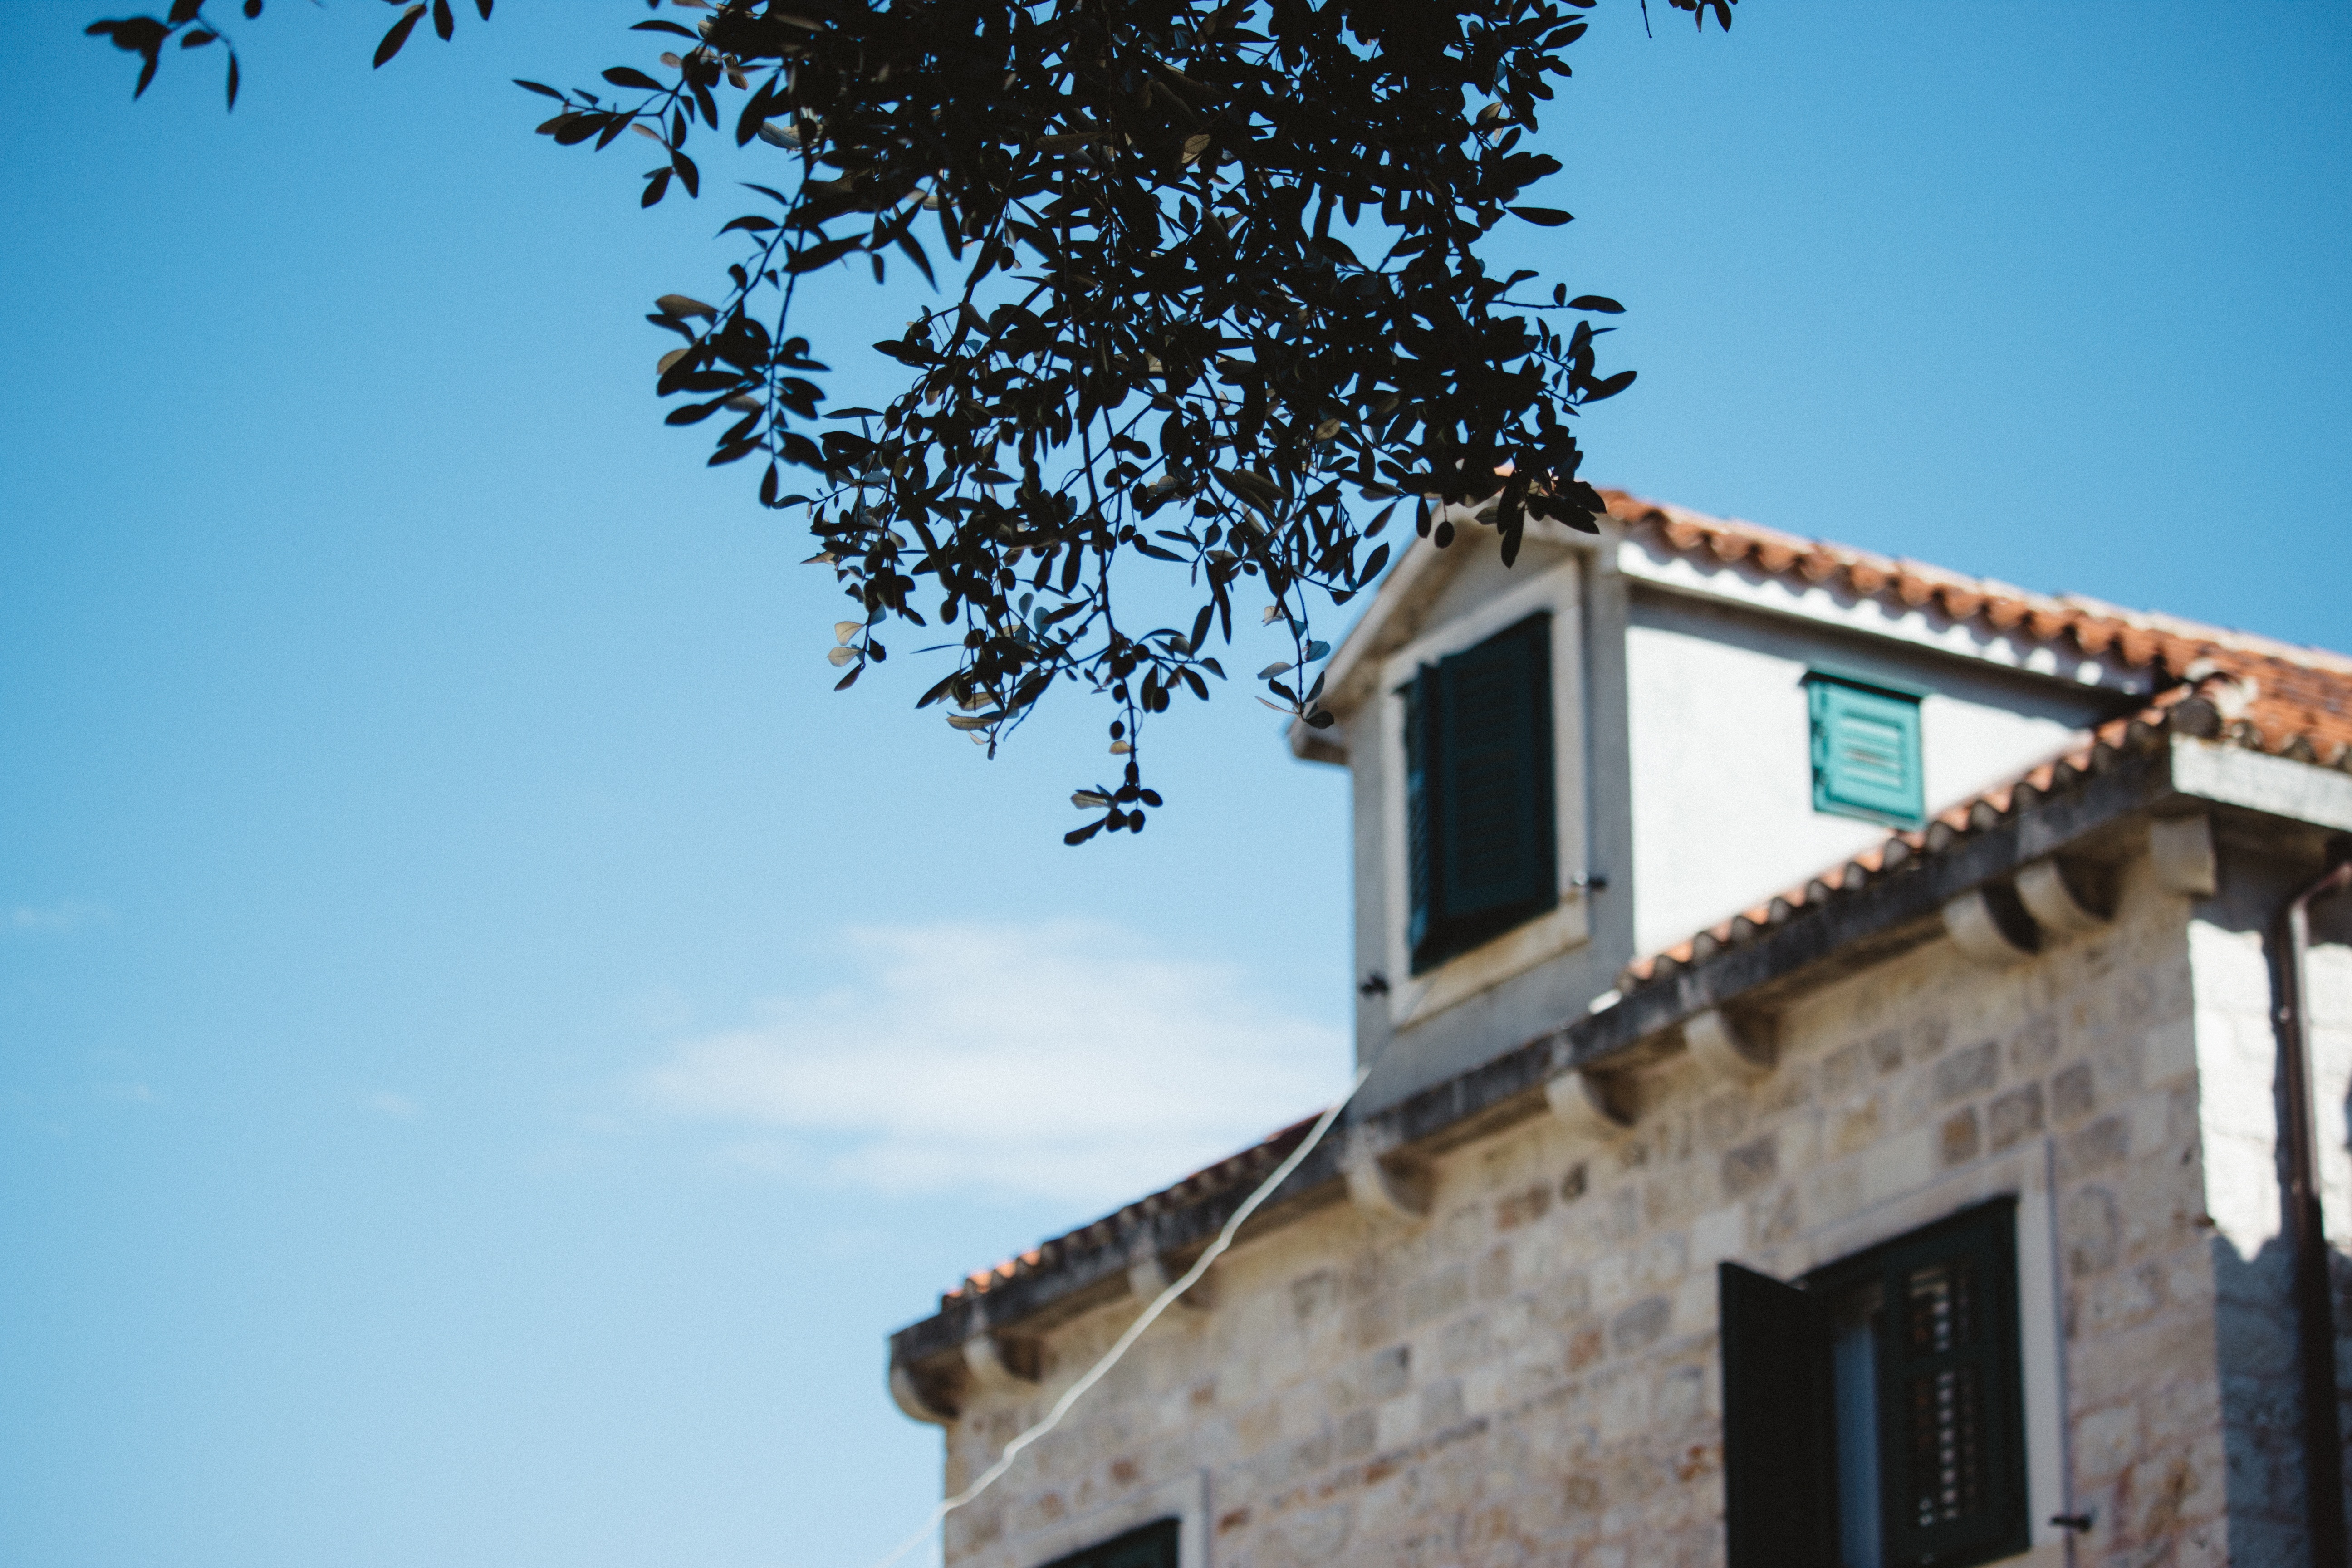
sky, house, roof, facade, blue